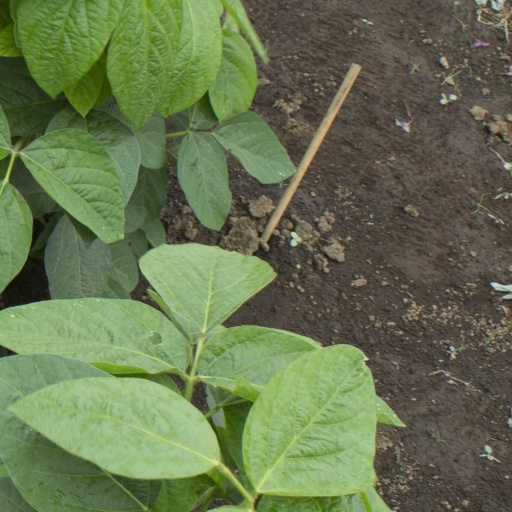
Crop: soybean